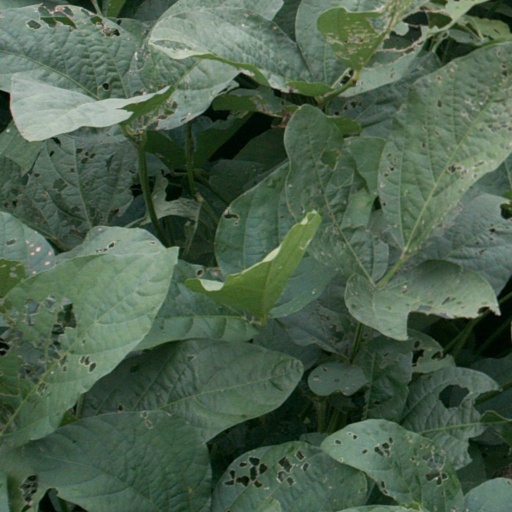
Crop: soybean